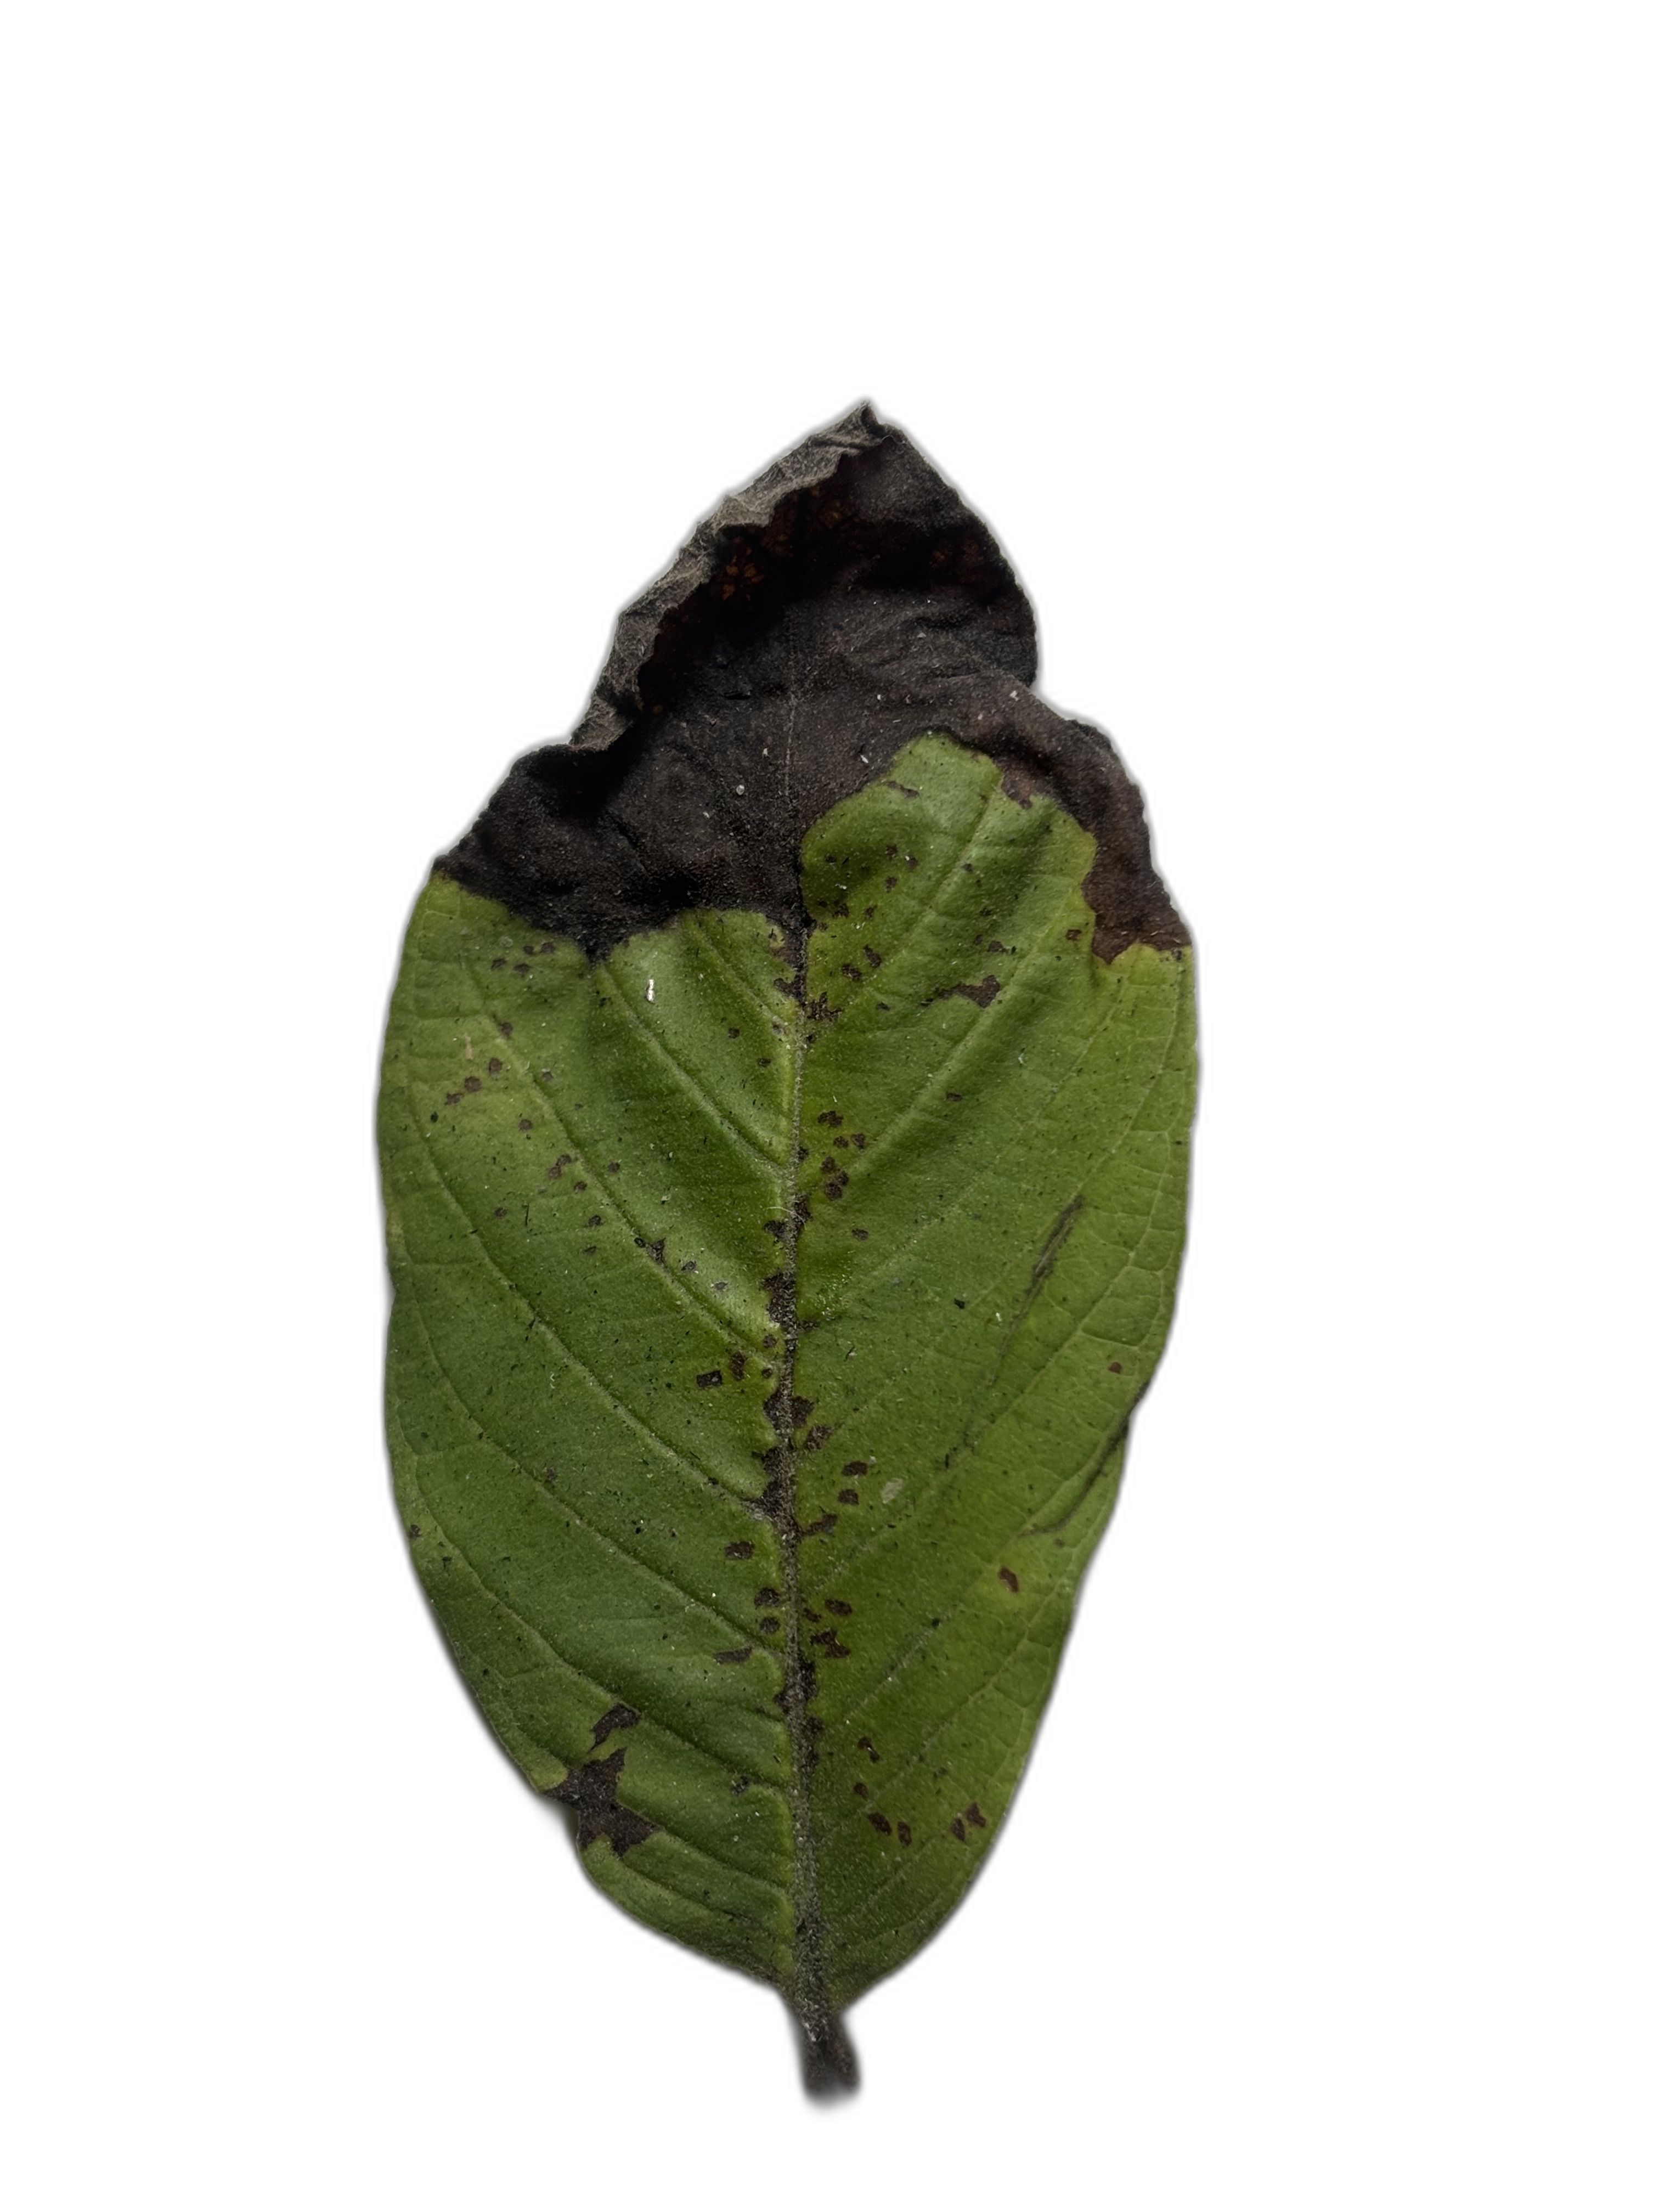
Plant part: leaf
Disease: Canker